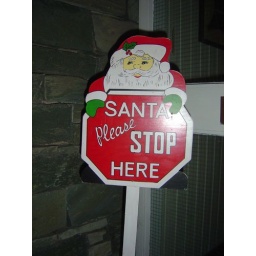
&amp;quot;Santa Please Stop Here&amp;quot; sign by our front door